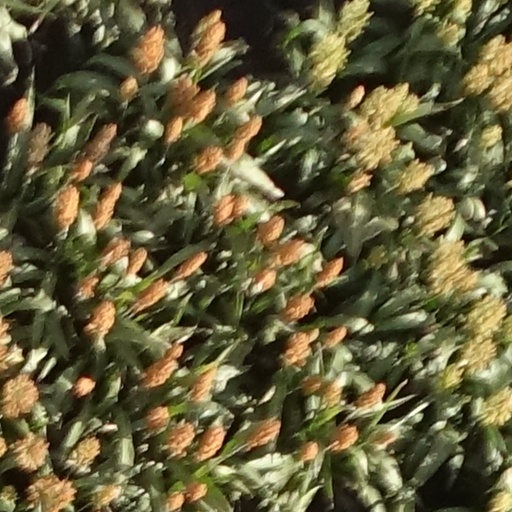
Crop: sorghum